Albanian Mosque, Shepparton

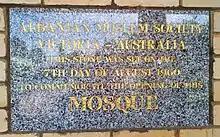
Plaque from mosque commemorating its founding

Finances for mosque construction were fundraised by Albanians from within their community, and donations for the project came from its members employed in local farm work. The foundation stone of the mosque was laid by Shepparton Albanians in 1956, construction began thereafter and finished in 1960. Apart from Albanians, people involved in the mosque construction were local Australians and other non-Albanian immigrants who lived in the area.